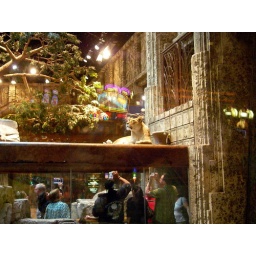
Adam in the green shirt under the lioness at MGM casino.